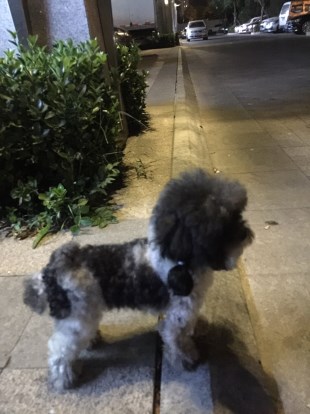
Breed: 2925-n000114-toy_poodle